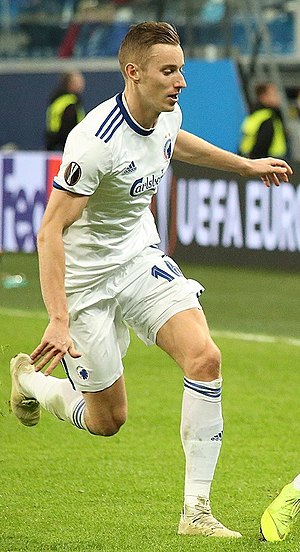
Ján Greguš
Ján Greguš er en slovakisk fodboldspiller, der spiller for den amerikanske MLS-klub Minnesota United. Han har tidligere spillet for den danske superligaklub F.C. København. Han havde indtil skiftet til FCK i sommeren 2016 spillet for den den tjekkiske klub FK Jablonec.